IPW:UK Women's Championship

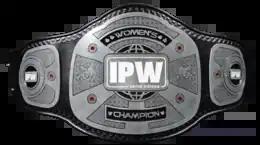

The IPW:UK Women's Championship was a women's professional wrestling championship created and promoted by the English professional wrestling promotion, . The championship was originally established on 20 December 2015 and Tennessee Honey was the inaugural champion.